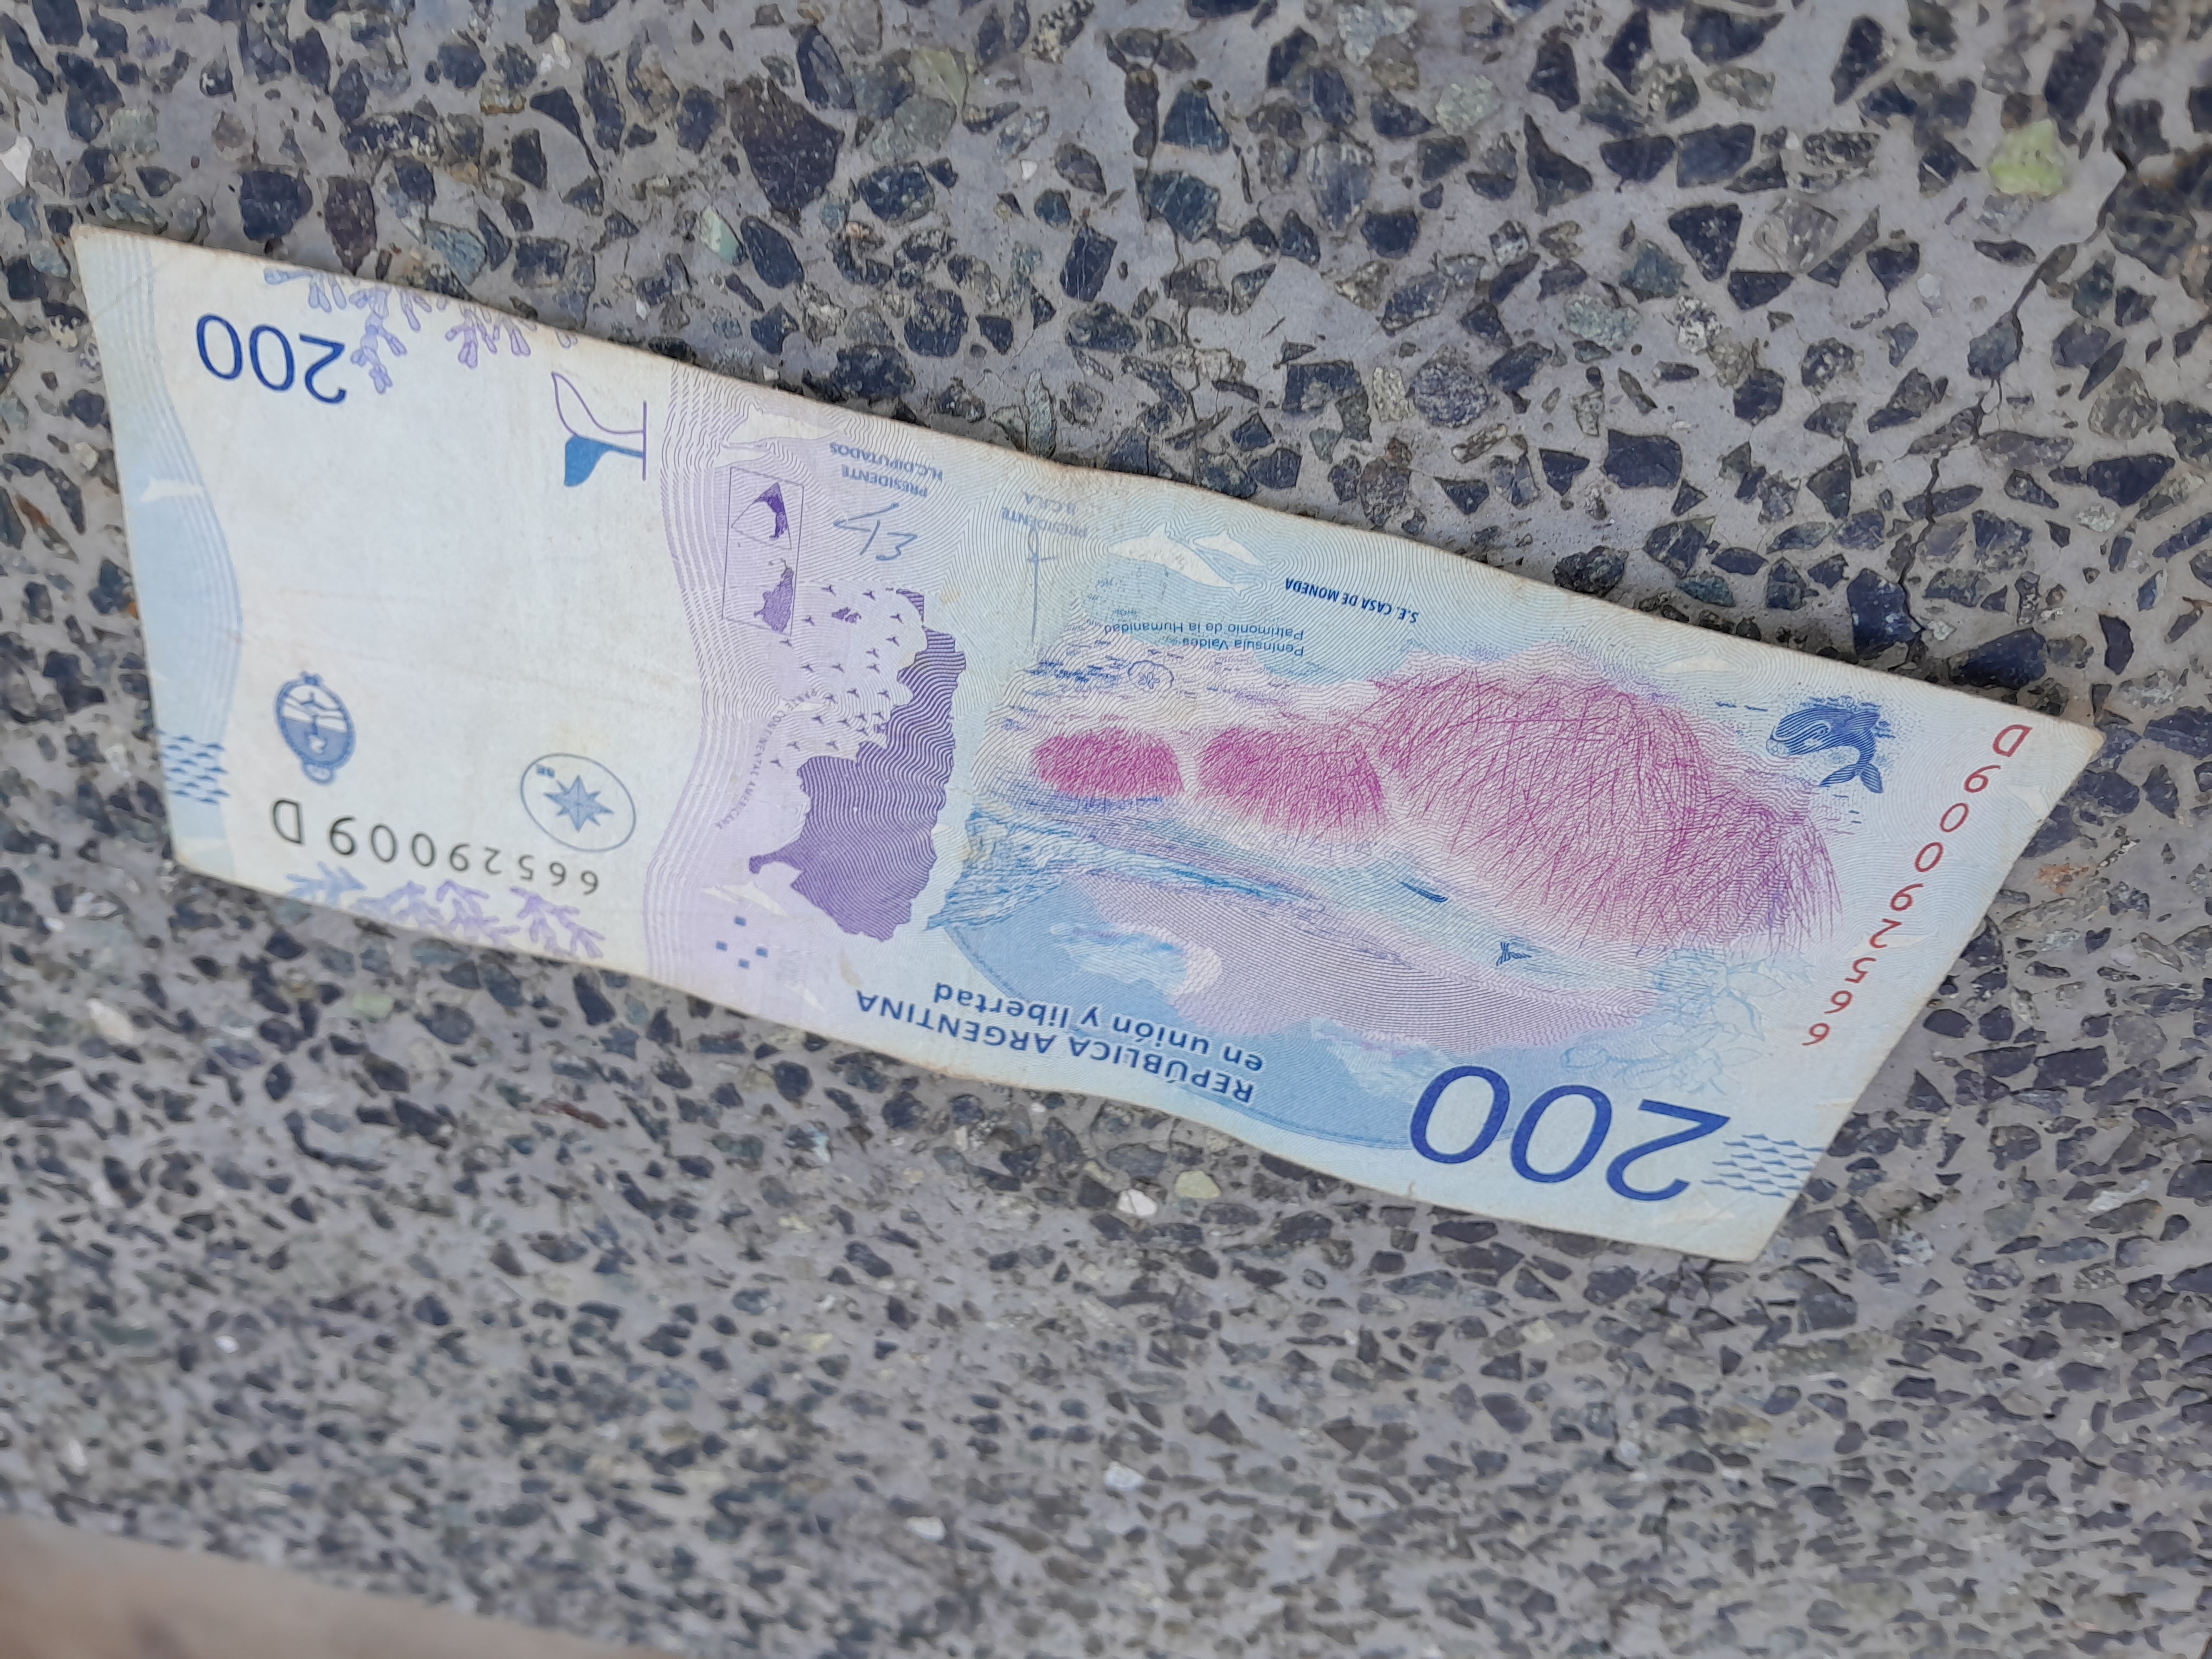
Denominación: 200